Robert Allason Furness

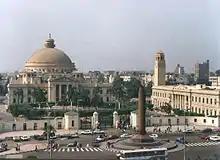
Cairo University

In 1905, Furness entered the Egyptian Civil Service, initially at the Ministry of the Interior. He left the service but then took up several appointments in Egypt. In 1919 he was seconded to the staff of the High Commissioner and was subsequently made Oriental Secretary. Around this time he introduced E.M. Forster to the Egyptian Greek poet Constantine Cavafy.